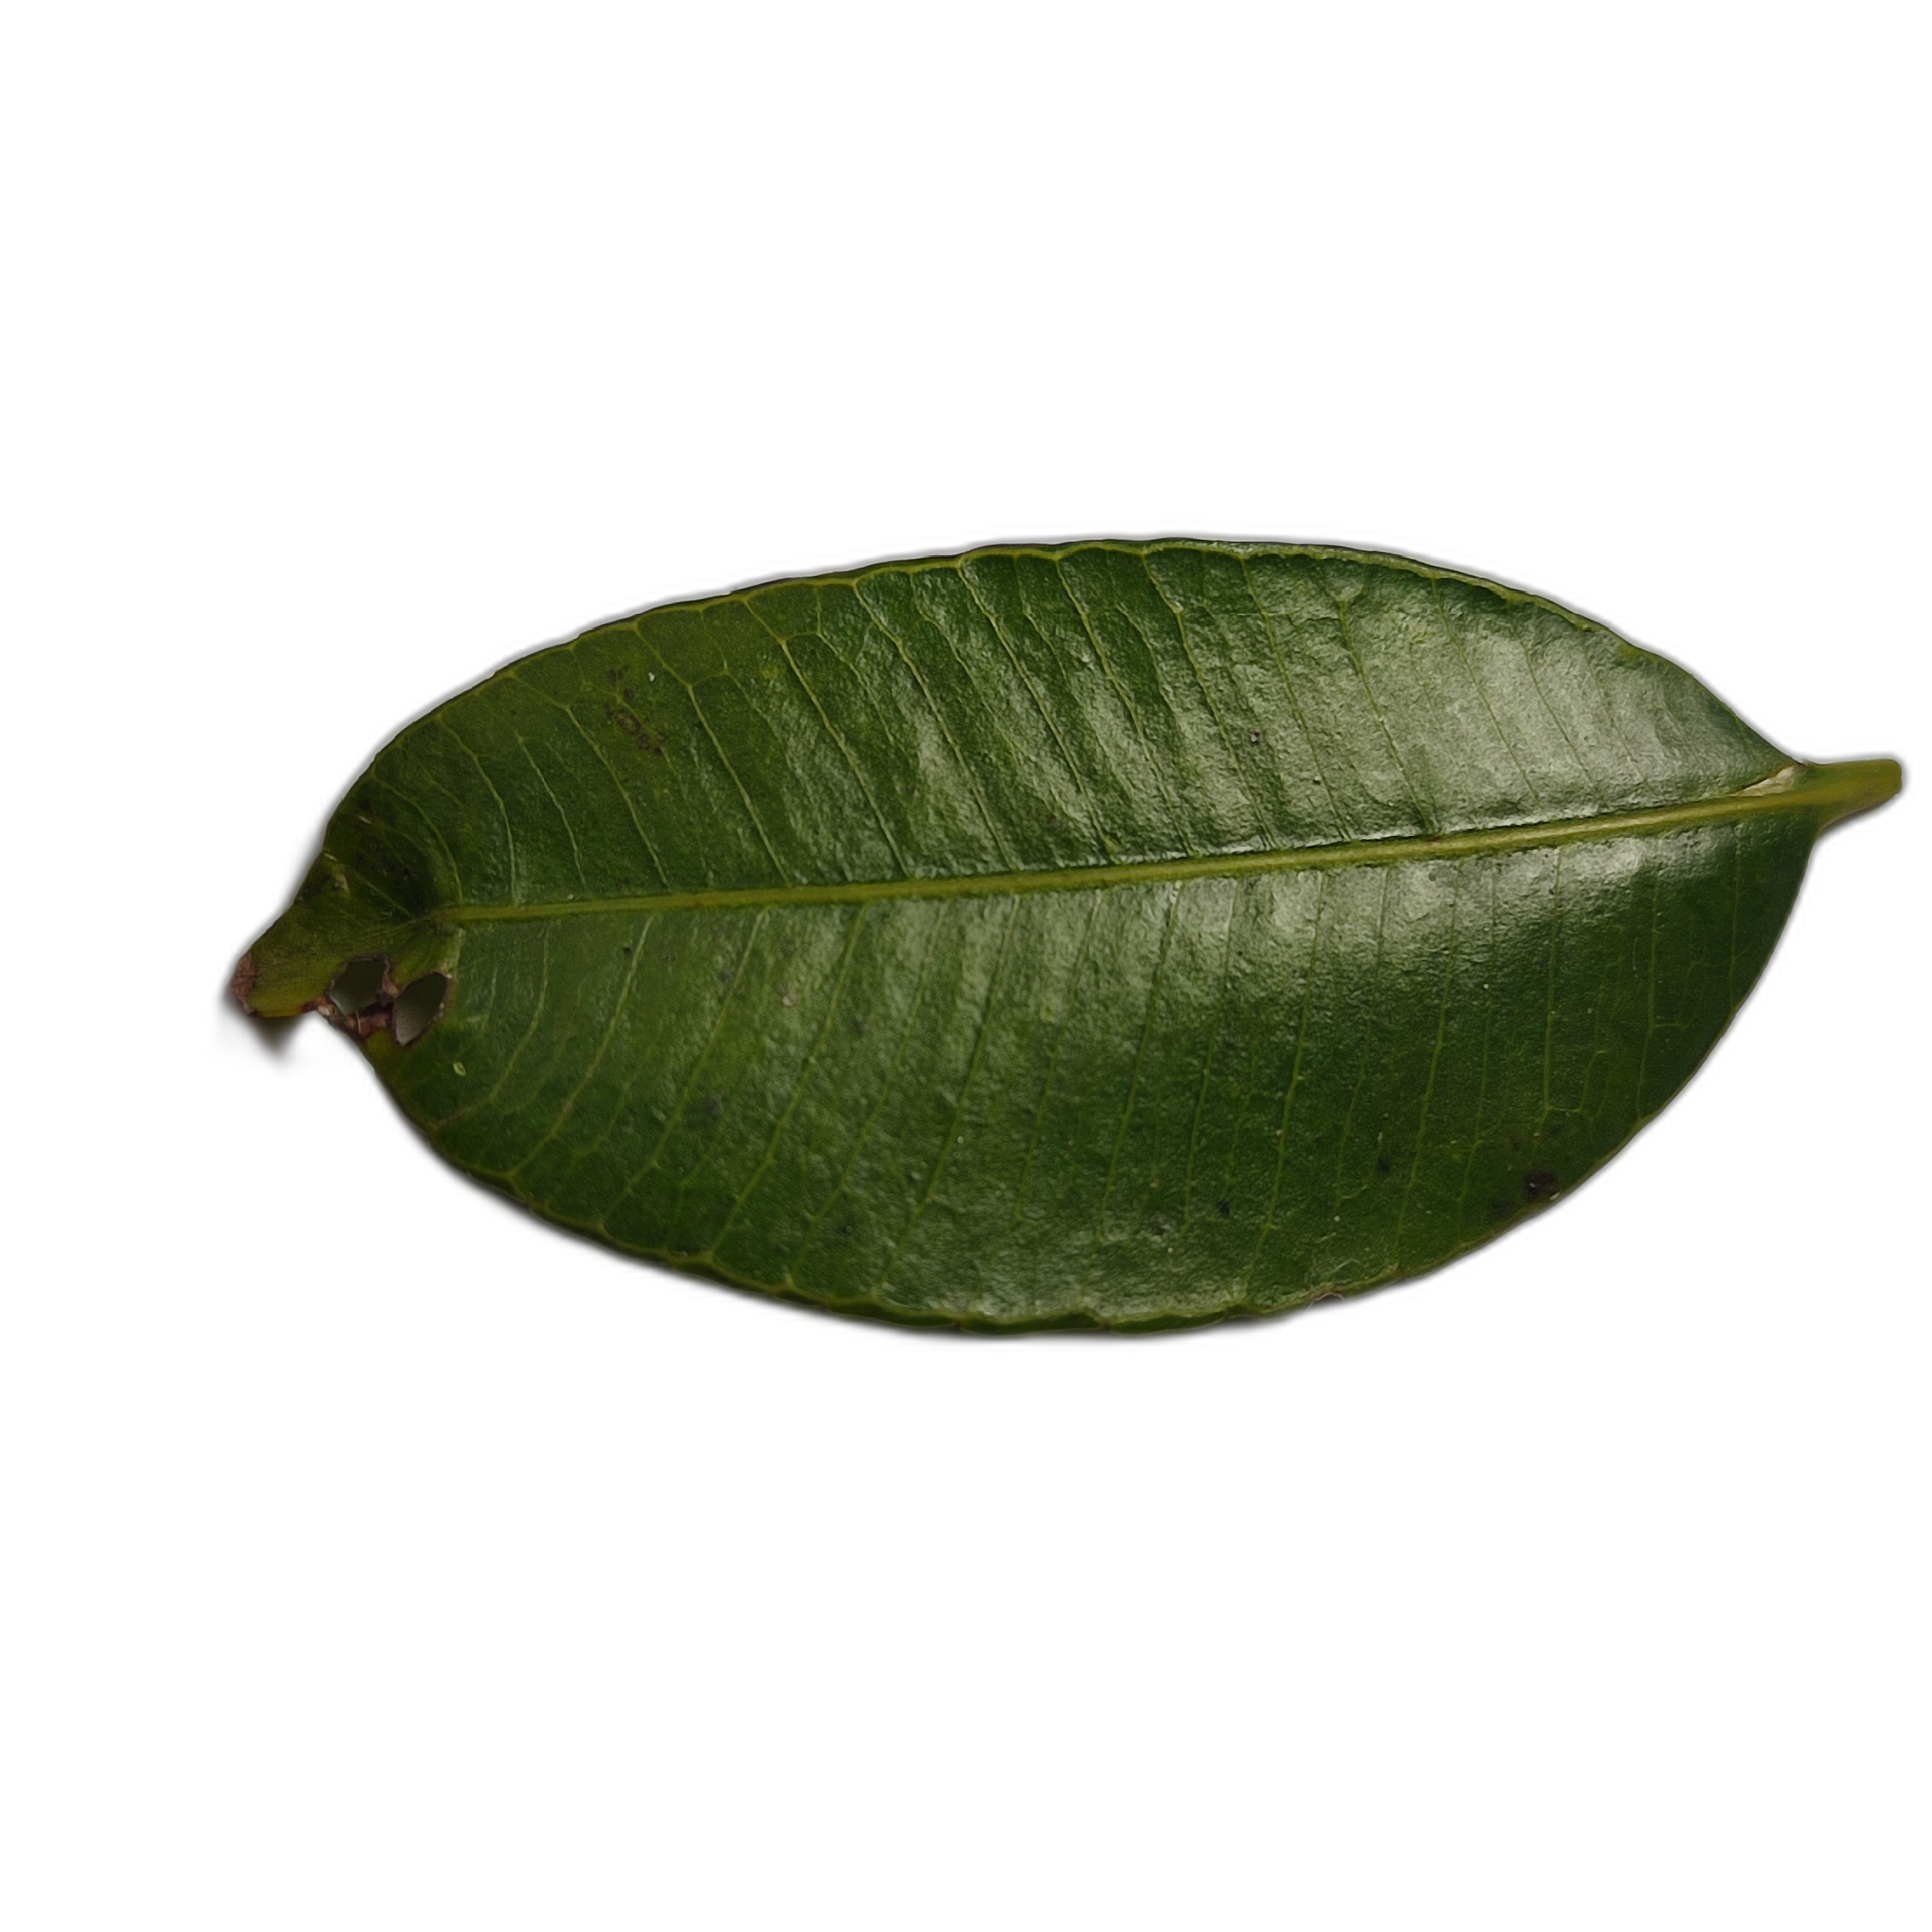
Label: healthy